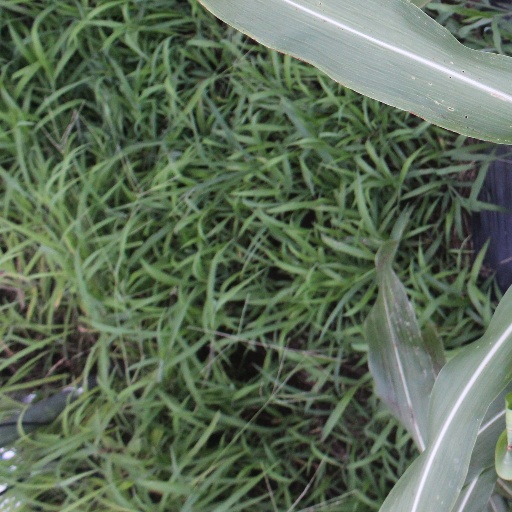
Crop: sorghum